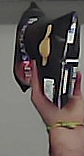
Product: lays_chill